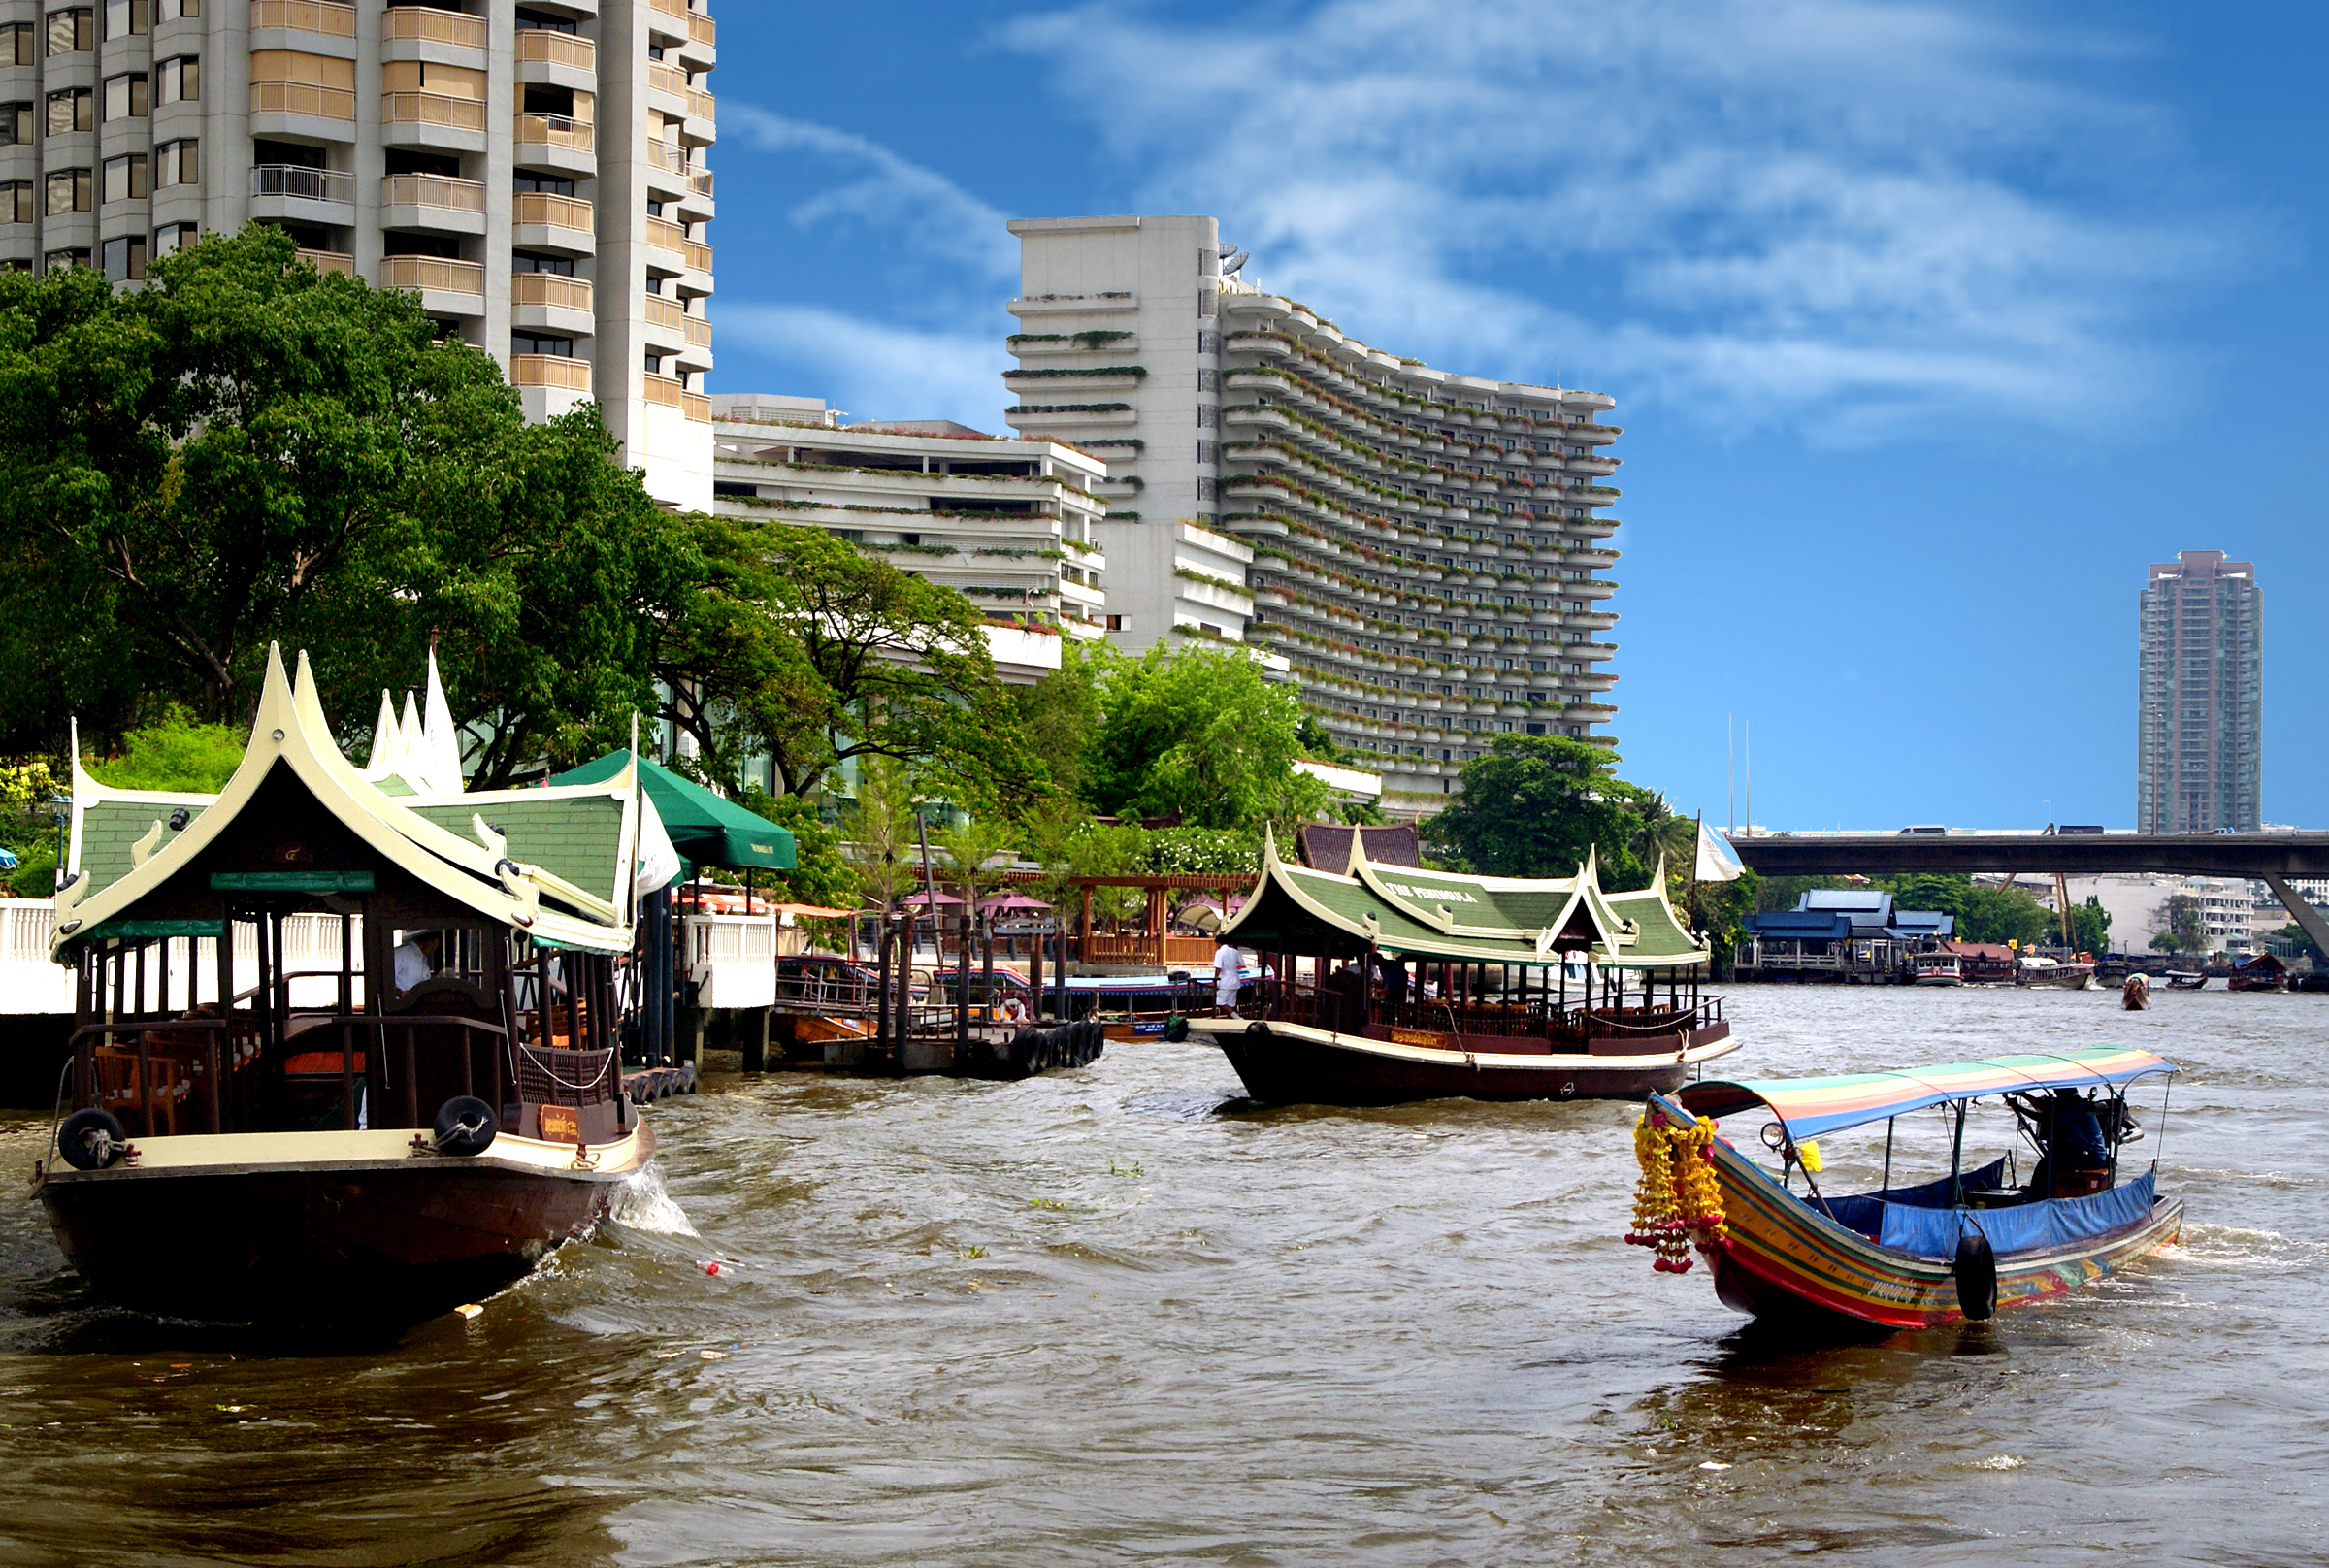
sea, boat, river, cityscape, vacation, travel, vehicle, tourism, waterway, thailand, body of water, bangkok, watercraft, sonydslra300, totallythailand, rivercrusingbangkok, boatride, bangkoksightseeing, sightseeinginbangkok, klongs